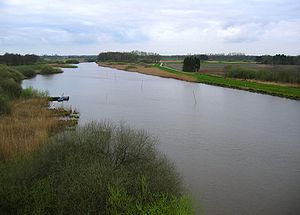
Soeste
Soeste ved Barßel
Soeste er en flod i den tyske delstat Niedersachsen, og en biflod til Jümme. Den har sit udspring hvor to småfloder løber sammen i Hesselnfeld og Egterholz, to små bebyggelser i i kommunen Emstek. Den løber mod nordvest gennem Cloppenburg hvor der er nok vand til at den kan udnyttes i vandmøller. Soeste er opstemmet i en ca. 3 km lang sø ved Thülsfelder Talsperre som byggdes i 1920-erne. Herfra løber den gennem byerne Friesoythe og Barßel, hvor den munder ud i Jümme, som videre løber ud i floden Leda og til Ems.